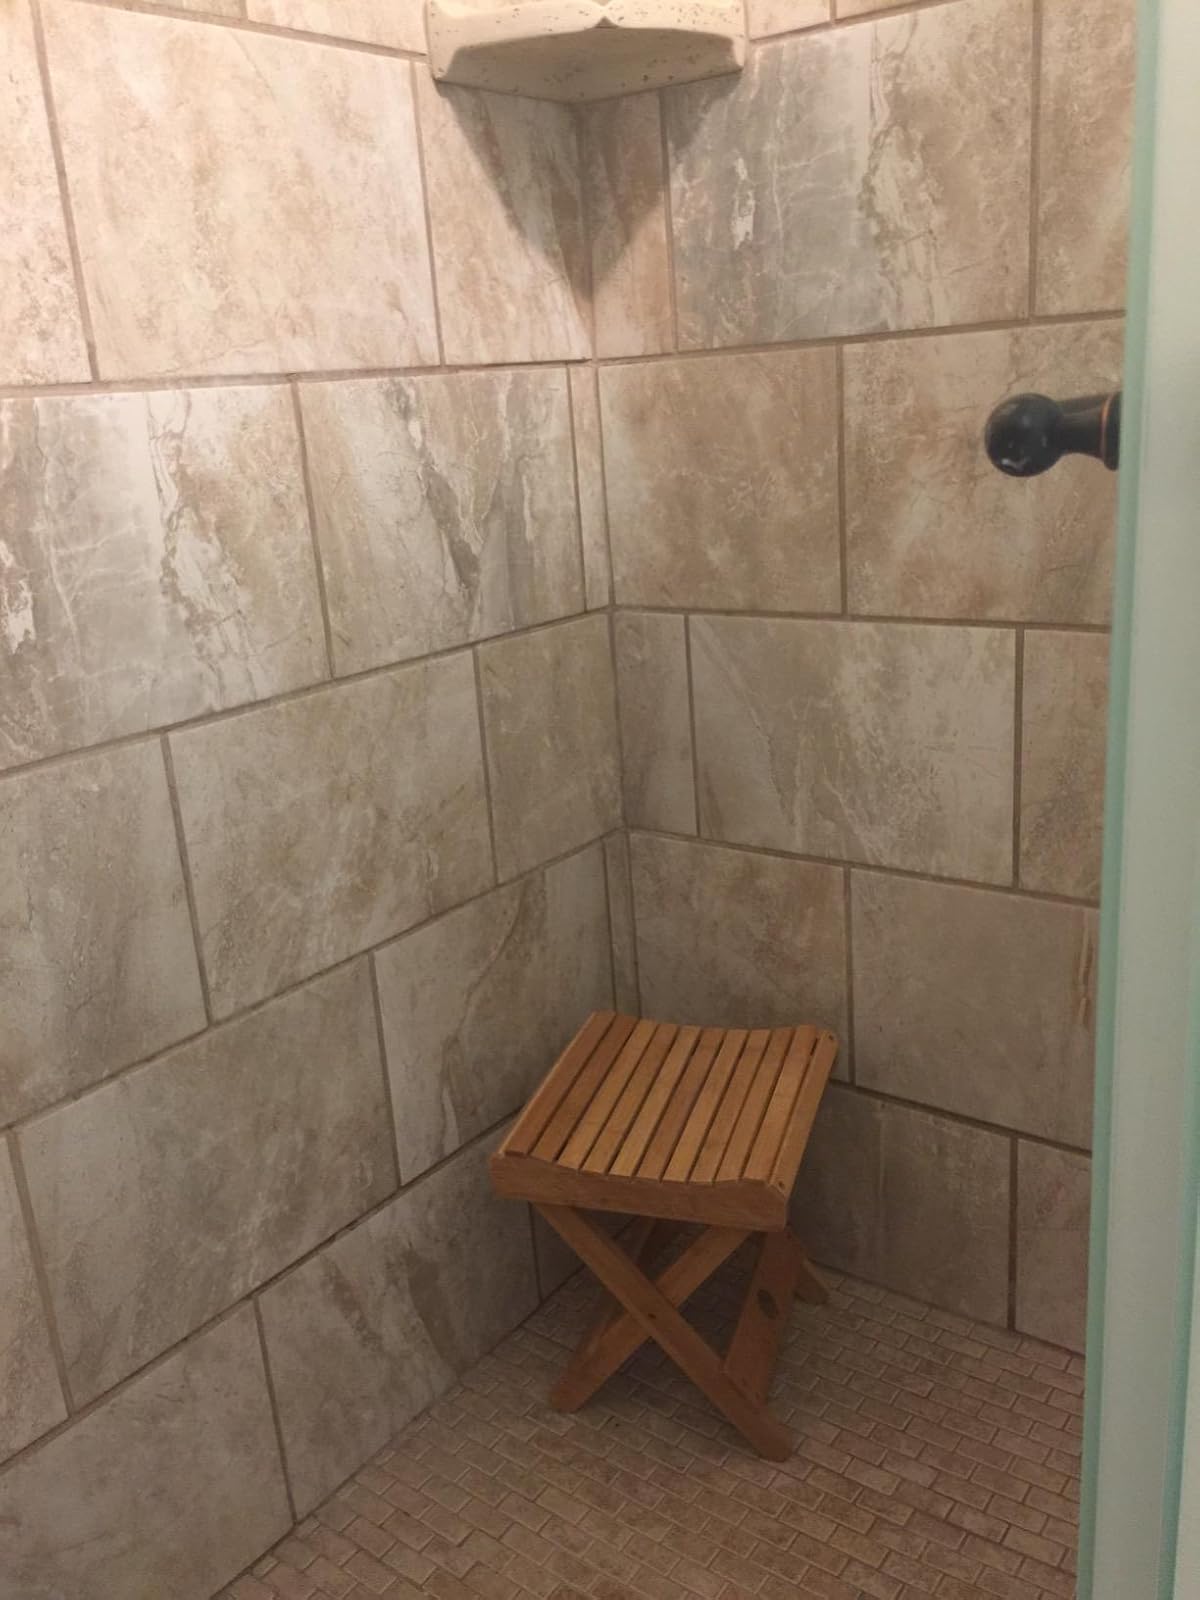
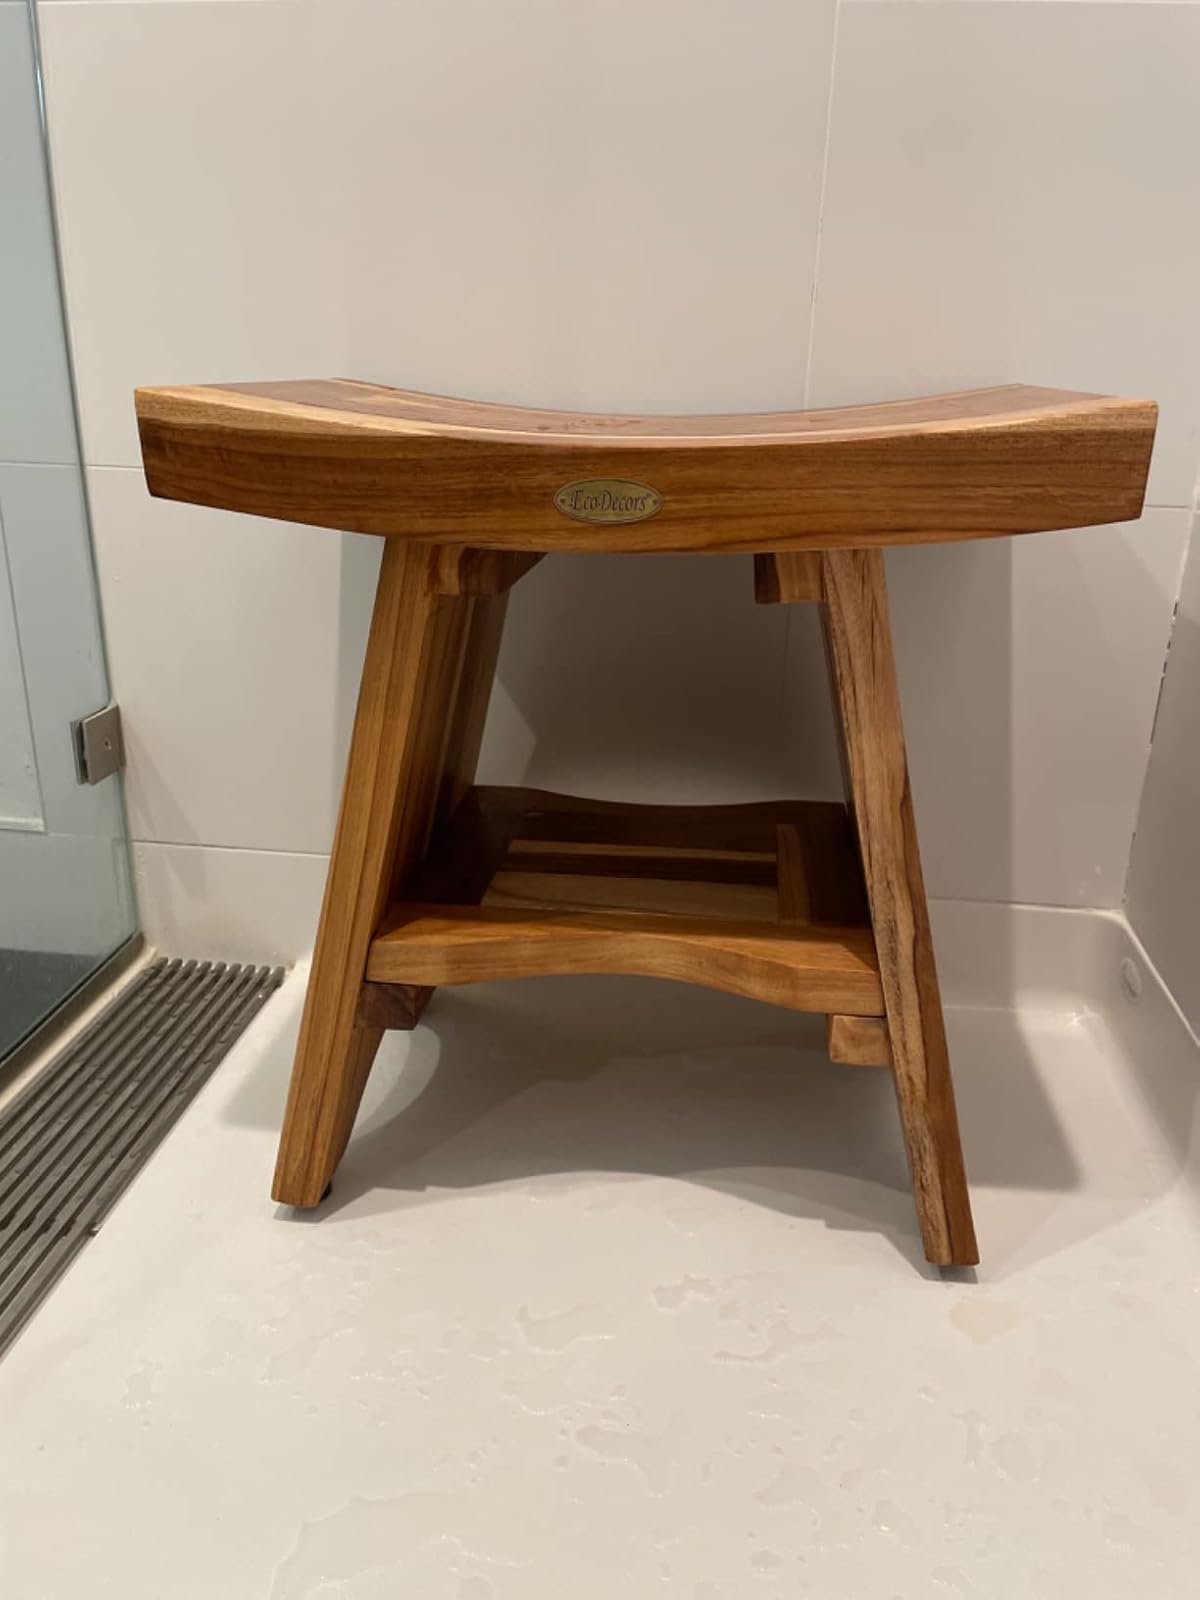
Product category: stool
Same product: no